Early impact of Mesoamerican goods in Iberian society

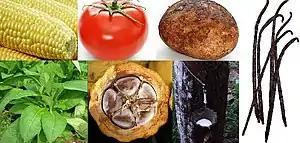
New World native plants. Clockwise, from top left: 1. Maize ("Zea mays") 2. Tomato ("Solanum lycopersicum") 3. Potato ("Solanum tuberosum") 4. Vanilla ("Vanilla") 5. Pará rubber tree ("Hevea brasiliensis") 6. Cacao ("Theobroma cacao") 7. Tobacco ("Nicotiana rustica")

Several goods and foods brought to the Old World appealed to the tastes of the upper classes. The difficulty and cost of acquiring these items initially contributed to their high price and elite status.